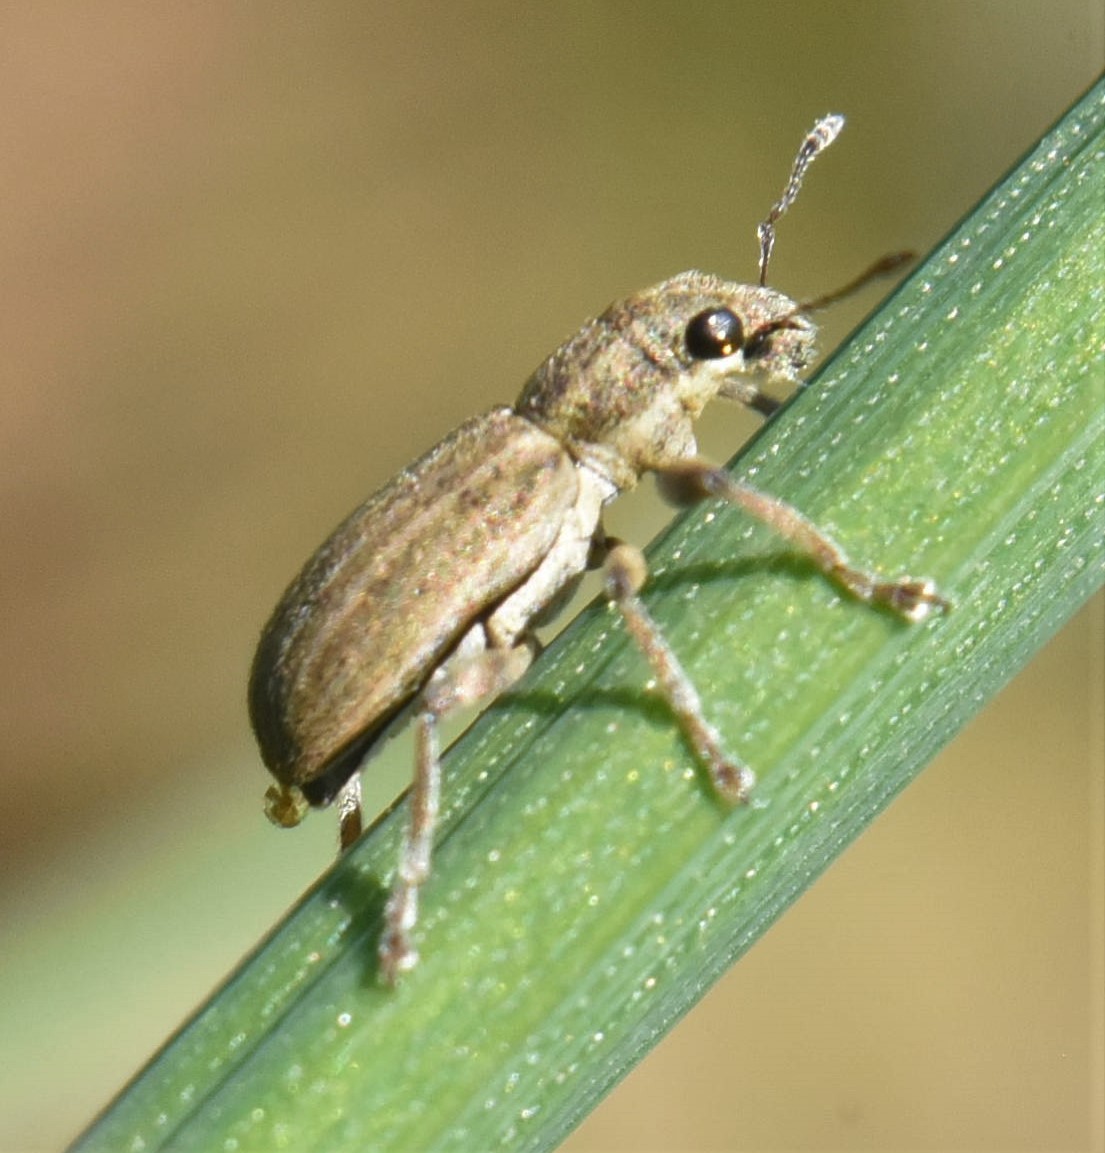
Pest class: pea_leaf_weevil